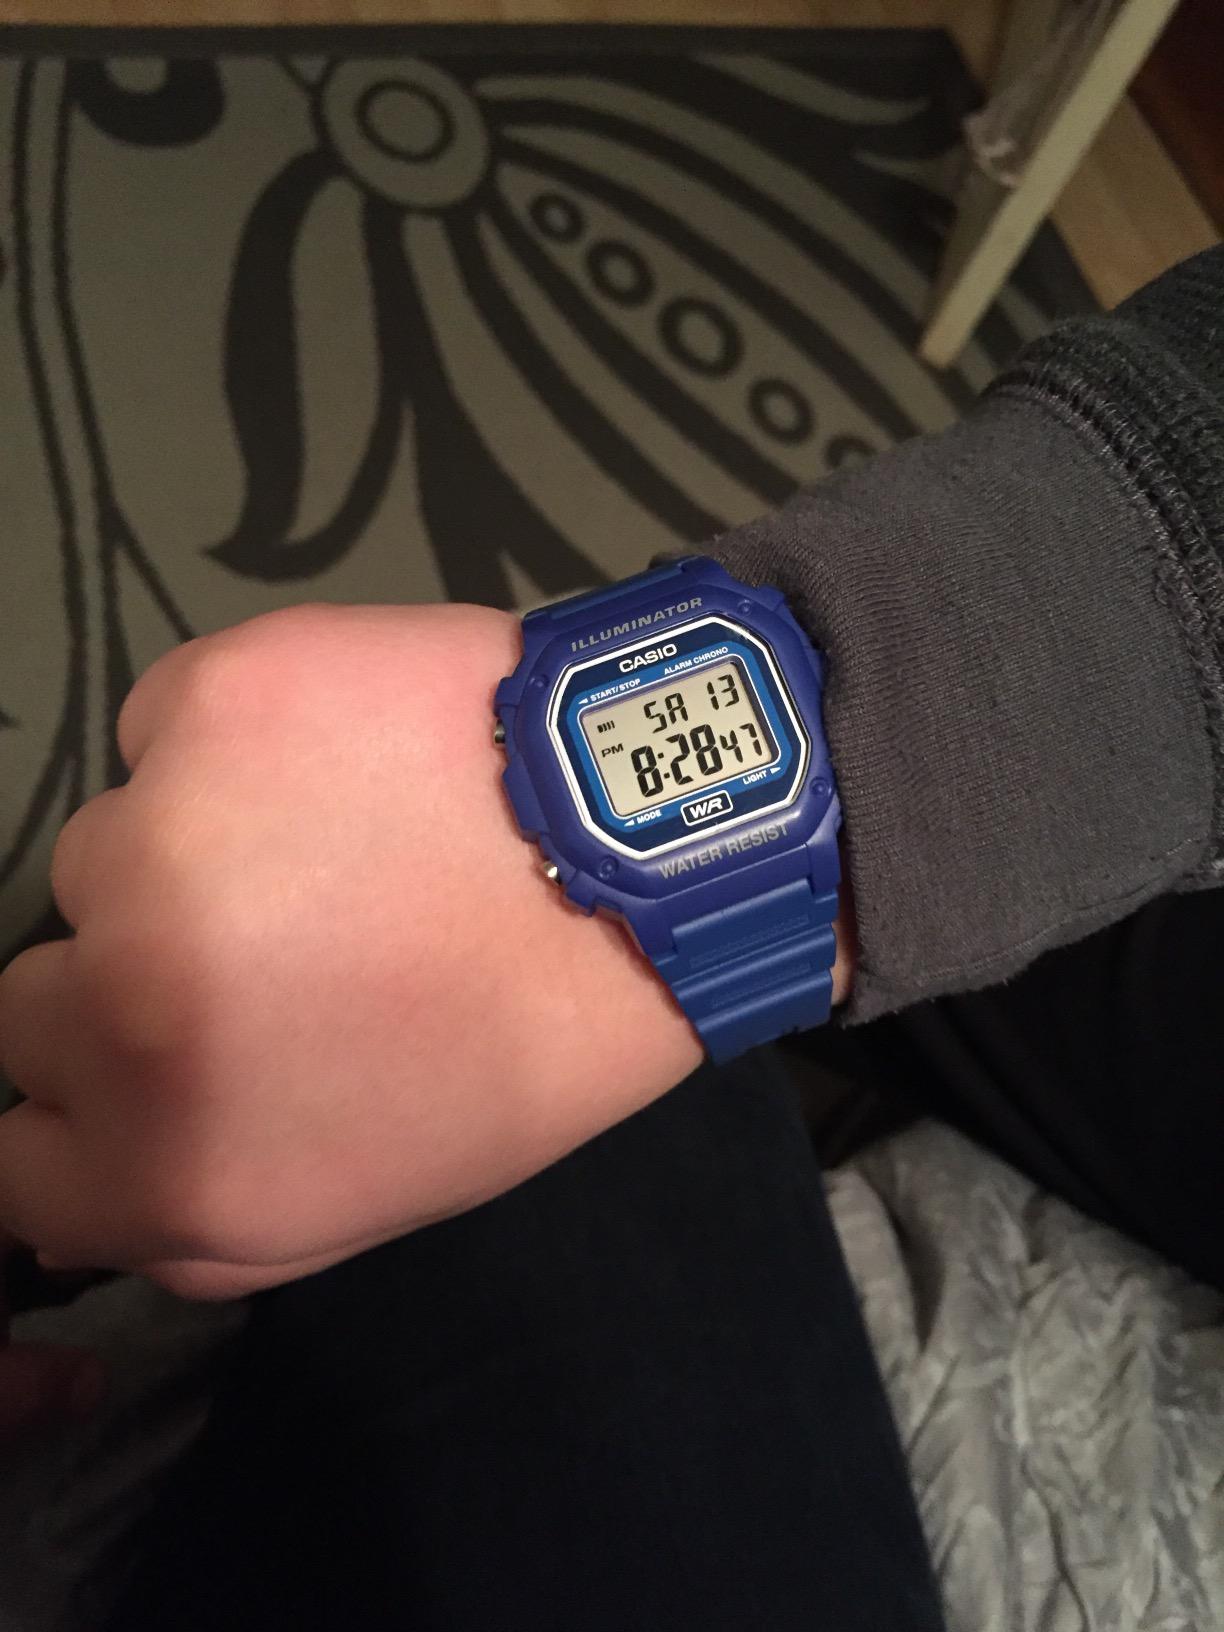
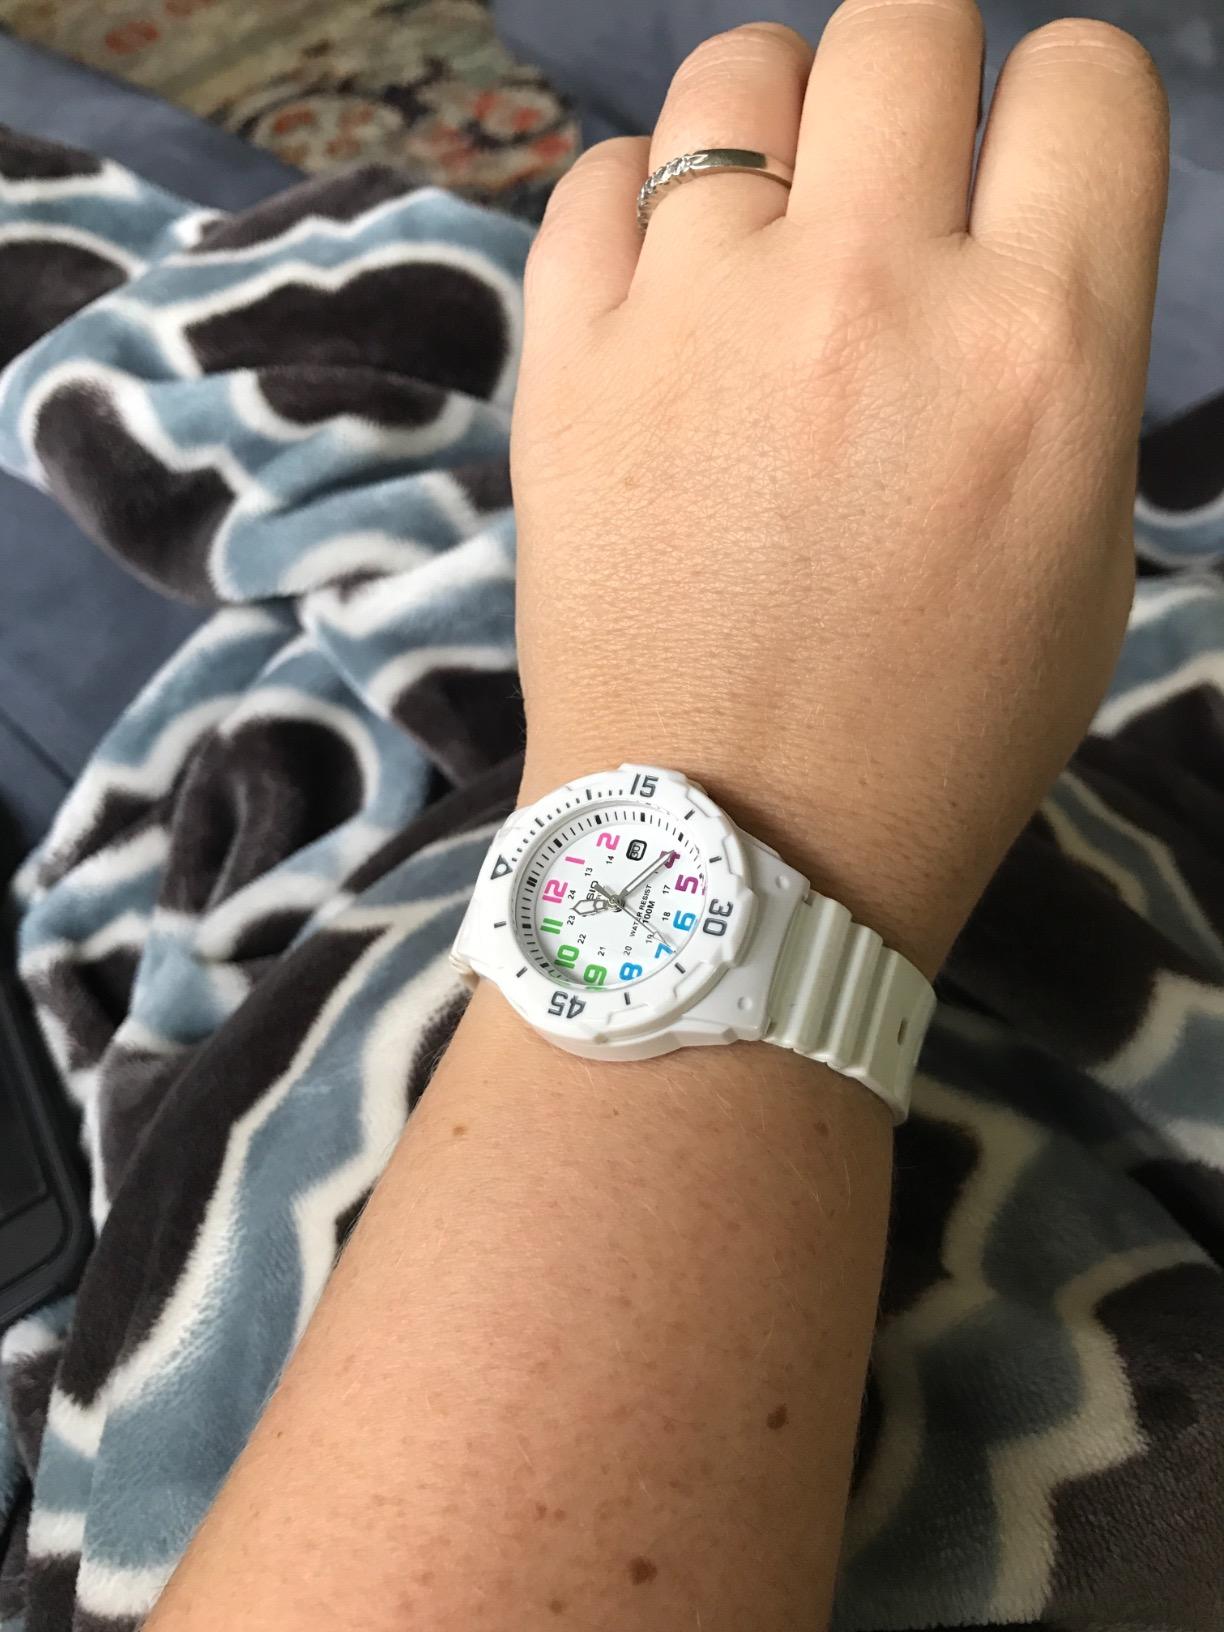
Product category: accessories_watch
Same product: no